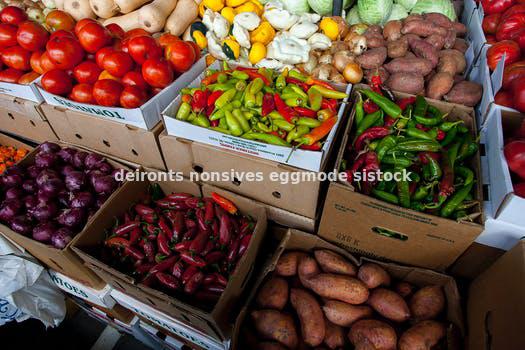
Label: Watermark